Hyōtō Ryūkyū-koku ki

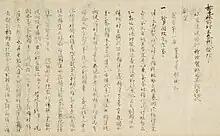
Autograph manuscript

The Hyōtō Ryūkyū-koku ki (漂到流球国記) (loosely translated as "Record of Drifting to the State of Ryūkyū"') was a book written by Japanese Buddhist monk Keisei in 1244. He interviewed travelers who, during a sea voyage to Song China, drifted to what they believed to be "Ryūkyū". It reflects the long-lasting Japanese perception of "Ryūkyū" as the land of man-eating demons.